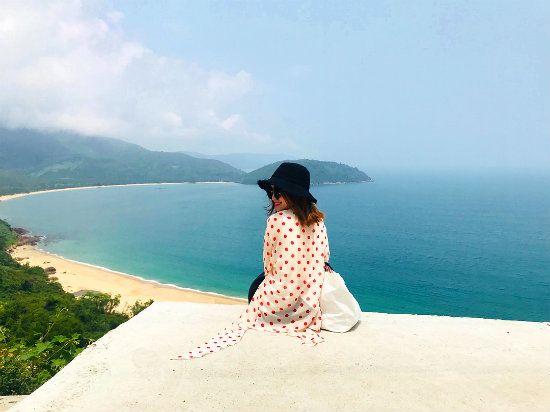
cô gái đang tạo dáng để chụp ảnh cùng với bãi biển